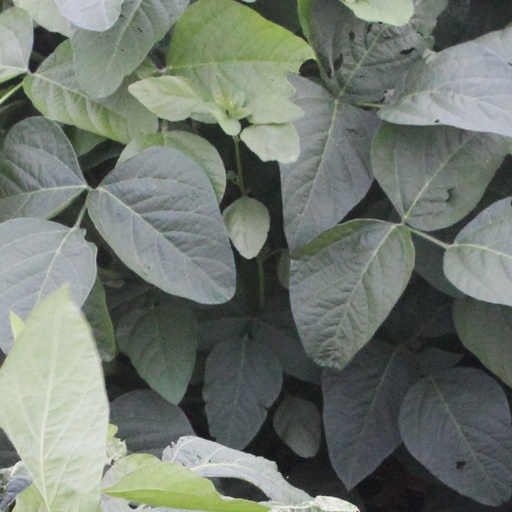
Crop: soybean